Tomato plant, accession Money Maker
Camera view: vertical (180 deg); turntable rotation: 150 degrees
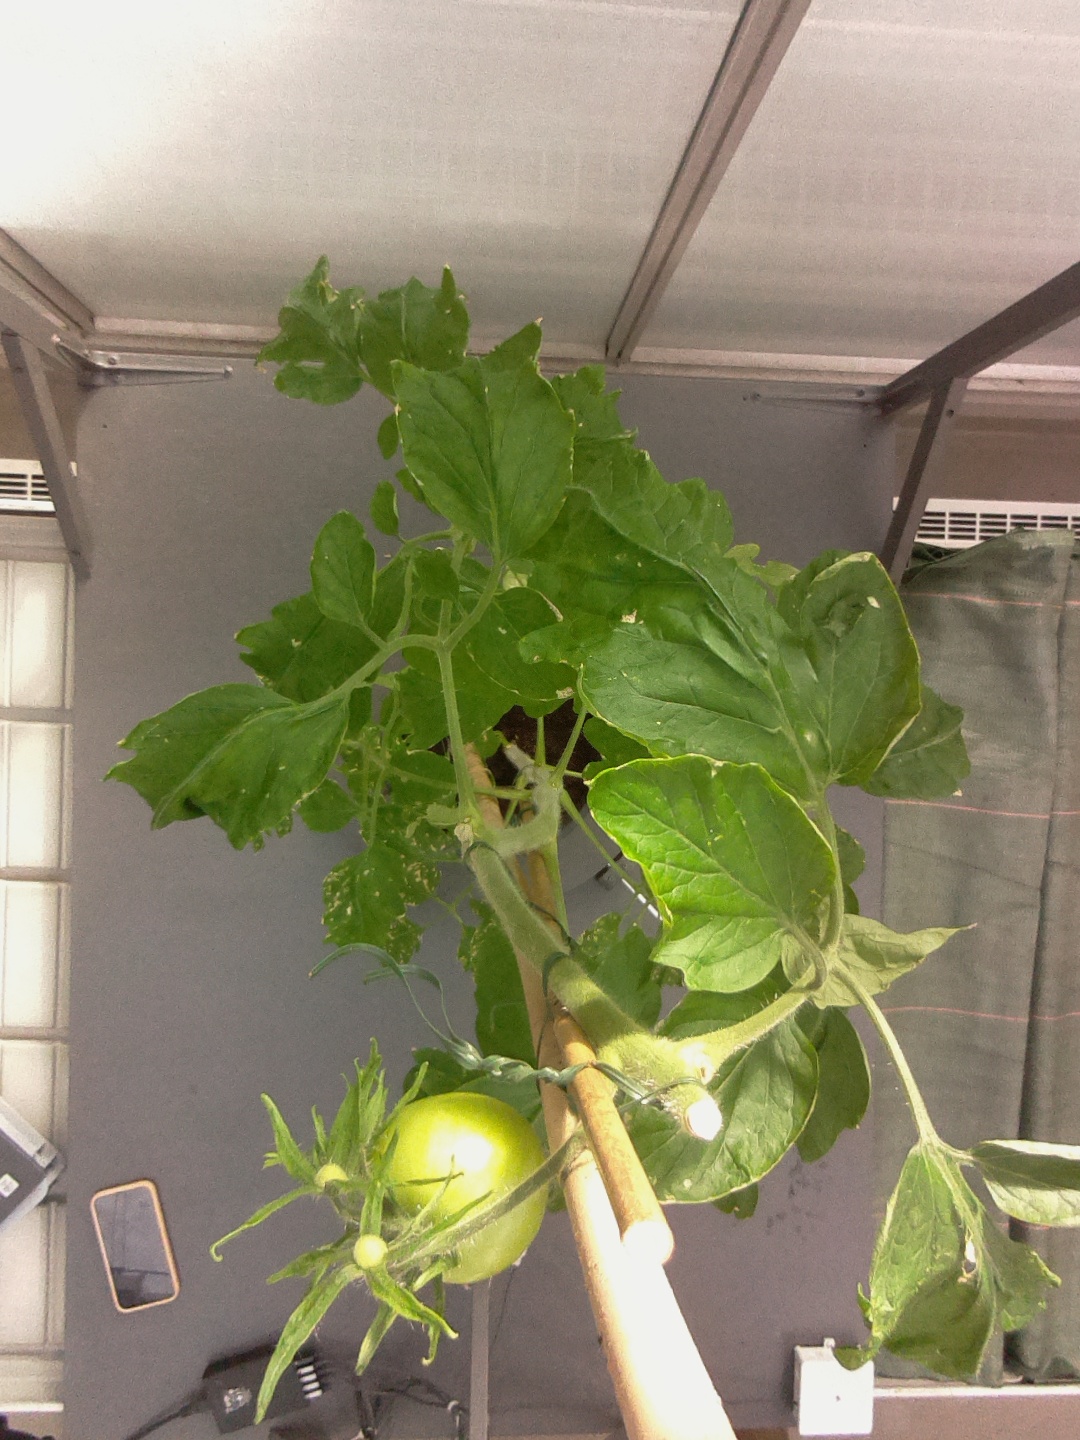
BBCH growth stage 74: 40%-50% of final fruit size